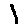
Label: 1